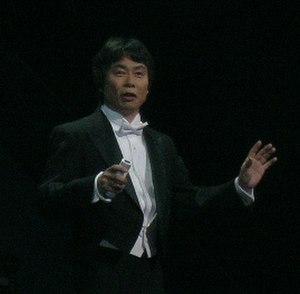
Super Mario Bros. 3 est un jeu vidéo de plates-formes développé et édité par Nintendo sur Nintendo Entertainment System. Il s'agit du troisième volet de la série Super Mario et il est commercialisé en 1988 au Japon, en 1990 aux États-Unis et en 1991 en Europe. Le développement est pris en charge par Nintendo Entertainment Analysis & Development sous la houlette de Shigeru Miyamoto, qui dirige le jeu avec Takashi Tezuka et Hiroshi Yamauchi.
Super Mario Sunshine est un jeu vidéo de plates-formes développé par Nintendo EAD pour l'éditeur japonais Nintendo. Il sort sur la console de jeu GameCube au Japon le 19 juillet 2002, puis aux États-Unis le 26 août 2002 et enfin en Europe le 4 octobre 2002.
Avec les succès de Donkey Kong en 1981 puis Super Mario Bros. en 1985, Shigeru Miyamoto prend une place prépondérante dans la création des jeux vidéo dans l'entreprise Nintendo. Nommé directeur général de Nintendo Entertainment Analysis and Development, le principal studio de développement de Nintendo, Miyamoto devient l'un des créateurs de jeux vidéo les plus prolifiques de son temps. Il est le principal créateur des licences Super Mario, Donkey Kong, The Legend of Zelda, Star Fox, F-Zero et Pikmin.
Super Mario 64 est un jeu de plates-formes développé par Nintendo Entertainment Analysis and Development sous la direction de Shigeru Miyamoto et publié par Nintendo pour la Nintendo 64. Il sort au Japon et aux États-Unis en 1996 puis en Europe et en Australie en 1997. Épisode de la série des Super Mario, il est un des jeux disponibles au lancement de la console.
Mario et Sonic aux Jeux olympiques est un jeu vidéo de sport développé par Nintendo SPD et Sega Sports R&D. Il est publié par Nintendo et Sega. Le jeu est autorisé officiellement par le Comité international olympique par une licence permettant de devenir un jeu vidéo officiel sur les Jeux olympiques et c'est le premier jeu vidéo officiel des Jeux olympiques d'été de 2008. Il s'agit du premier crossover regroupant les personnages des univers de Mario et de Sonic. Il sort sur Wii en novembre 2007 et sur Nintendo DS en janvier 2008.
Super Mario Galaxy 2 est un jeu vidéo de plateformes développé par Nintendo EAD Tokyo et édité par Nintendo sur Wii. Il est dévoilé à l'E3 2009 et constitue la suite de Super Mario Galaxy. Il est sorti le 23 mai 2010 en Amérique du Nord, le 27 mai 2010 au Japon, le 11 juin 2010 en Europe et le 1ᵉʳ juillet 2010 en Australie. Il s'agit du quatrième jeu de plates-formes en trois dimensions dans la série principale des Super Mario, après Super Mario 64, Super Mario Sunshine et Super Mario Galaxy.
Super Mario 64 DS est un jeu de plates-formes développé par Nintendo Entertainment Analysis and Development sous la direction de Shinichi Ikematsu et publié par Nintendo pour la Nintendo DS. Il sort au Japon et aux États-Unis en 2004 puis en Europe et en Australie en 2005. Épisode de la série des Super Mario, il est un des jeux disponibles au lancement de la console. C'est le remake de Super Mario 64 sorti sur Nintendo 64 au Japon et aux États-Unis en 1996 puis en Europe et en Australie en 1997.
Wii Sports est un jeu vidéo de sport développé et édité par Nintendo comme titre de lancement pour la console de jeux vidéo Wii. Il est commercialisé dans un premier temps en Amérique du Nord le 19 novembre 2007, et sort le mois suivant au Japon, en Australie et en Europe. Le jeu est inclus dans un paquetage promotionnel avec la Wii sur tous les territoires, excepté au Japon et en Corée du Sud, faisant de lui le premier jeu vendu avec une console Nintendo lors de sa sortie depuis Super Mario World sur Super Nintendo en 1990. Wii Sports a entamé la série de jeux Wii de Nintendo.